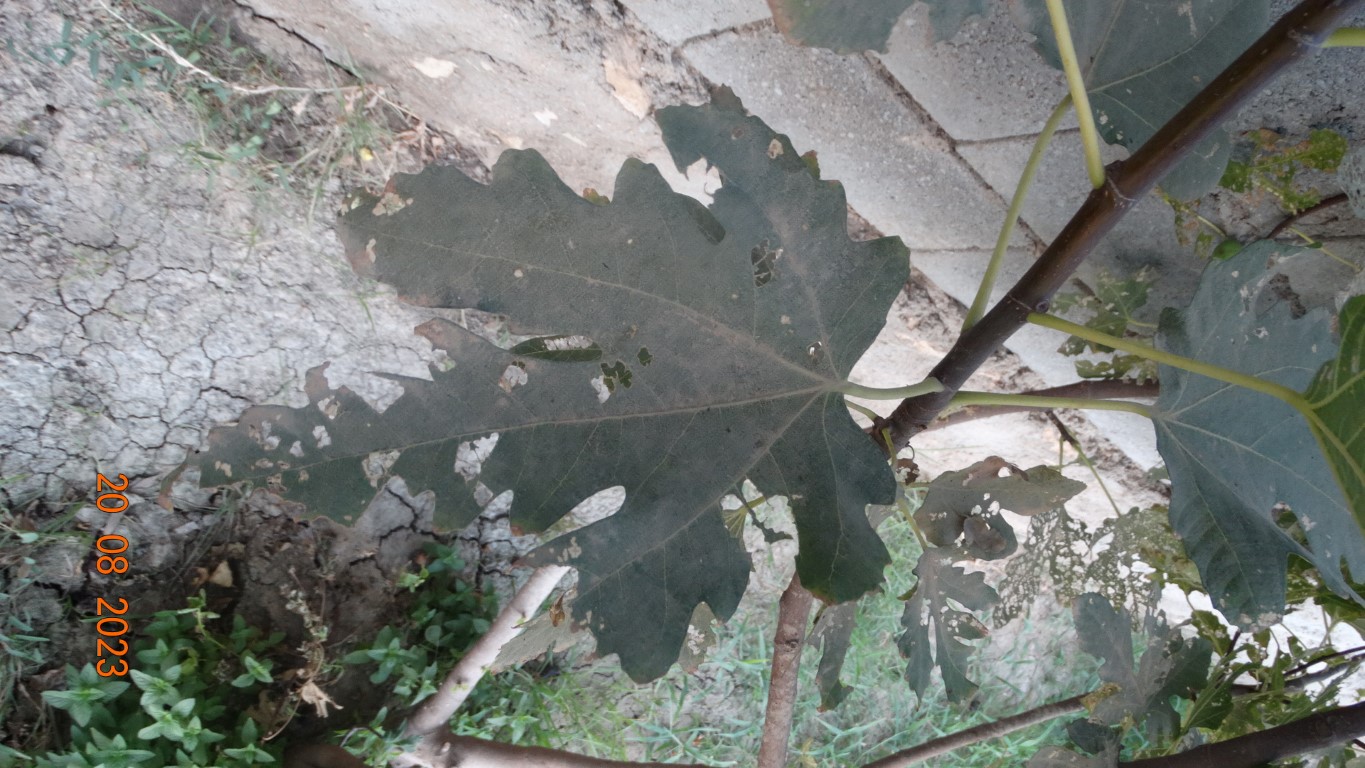
Label: infected